Hawaiian Vacation

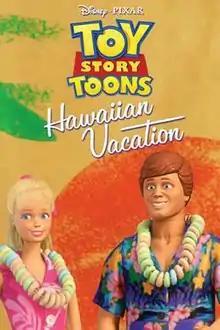

Toy Story Toons: Hawaiian Vacation is a 2011 American animated short film produced by Pixar Animation Studios and directed by Gary Rydstrom. The first entry in the "Toy Story Toons" series, the short features characters from the "Toy Story" films and takes place after the events of "Toy Story 3". It premiered in theaters with Pixar's "Cars 2", and was included on the film's home video release.